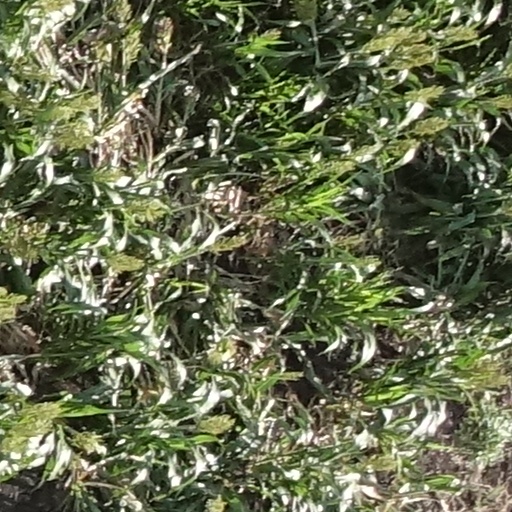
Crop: sorghum